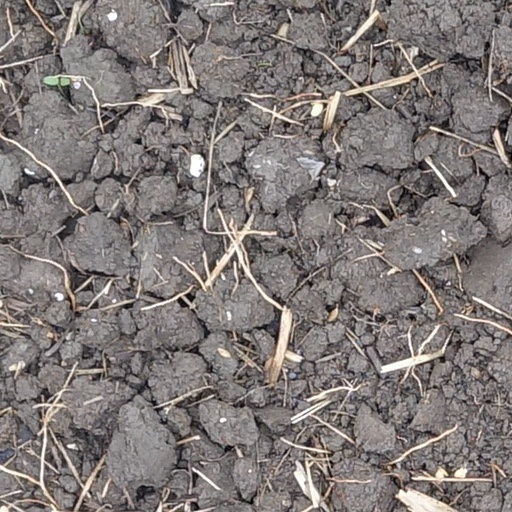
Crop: wheat